Gitanjali Senior School, Begumpet

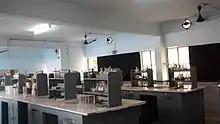
Gitanjali School Chemistry Lab

For the first time, the institution hosted its MUN in 2015, attended by students from twin cities. The school also hosts a Sports Day and Investiture Ceremony and an Annual Day every year. It hosts Festanjali, the annual Inter-house fest for school students with literary events such as debate, elocution, and poetry. The sports events include cricket, football, basketball, kho-kho, and athletics. These are hosted under the category of Inter-House Events. An annual volleyball tournament is also held for the teachers.